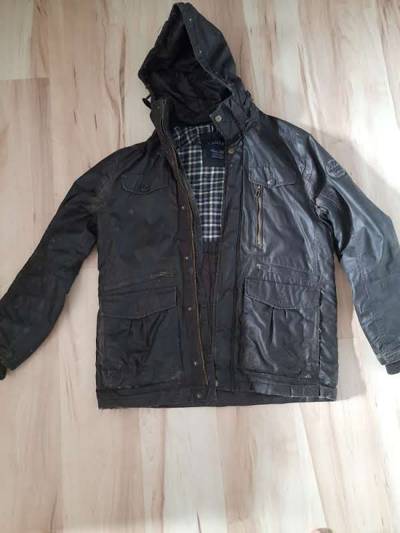
Waste category: clothes